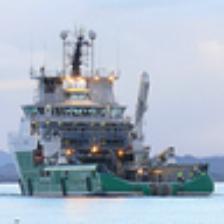
Label: NonHuman